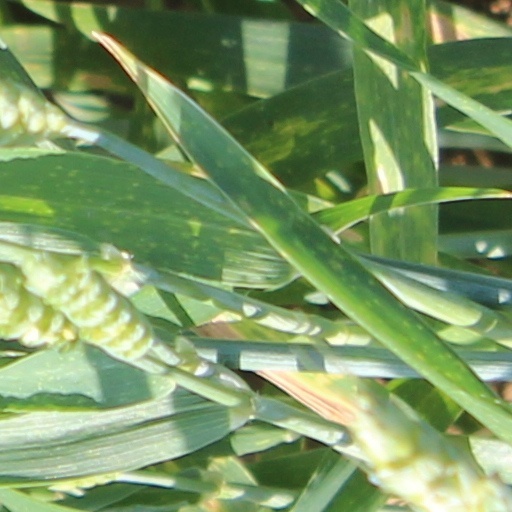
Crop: wheat